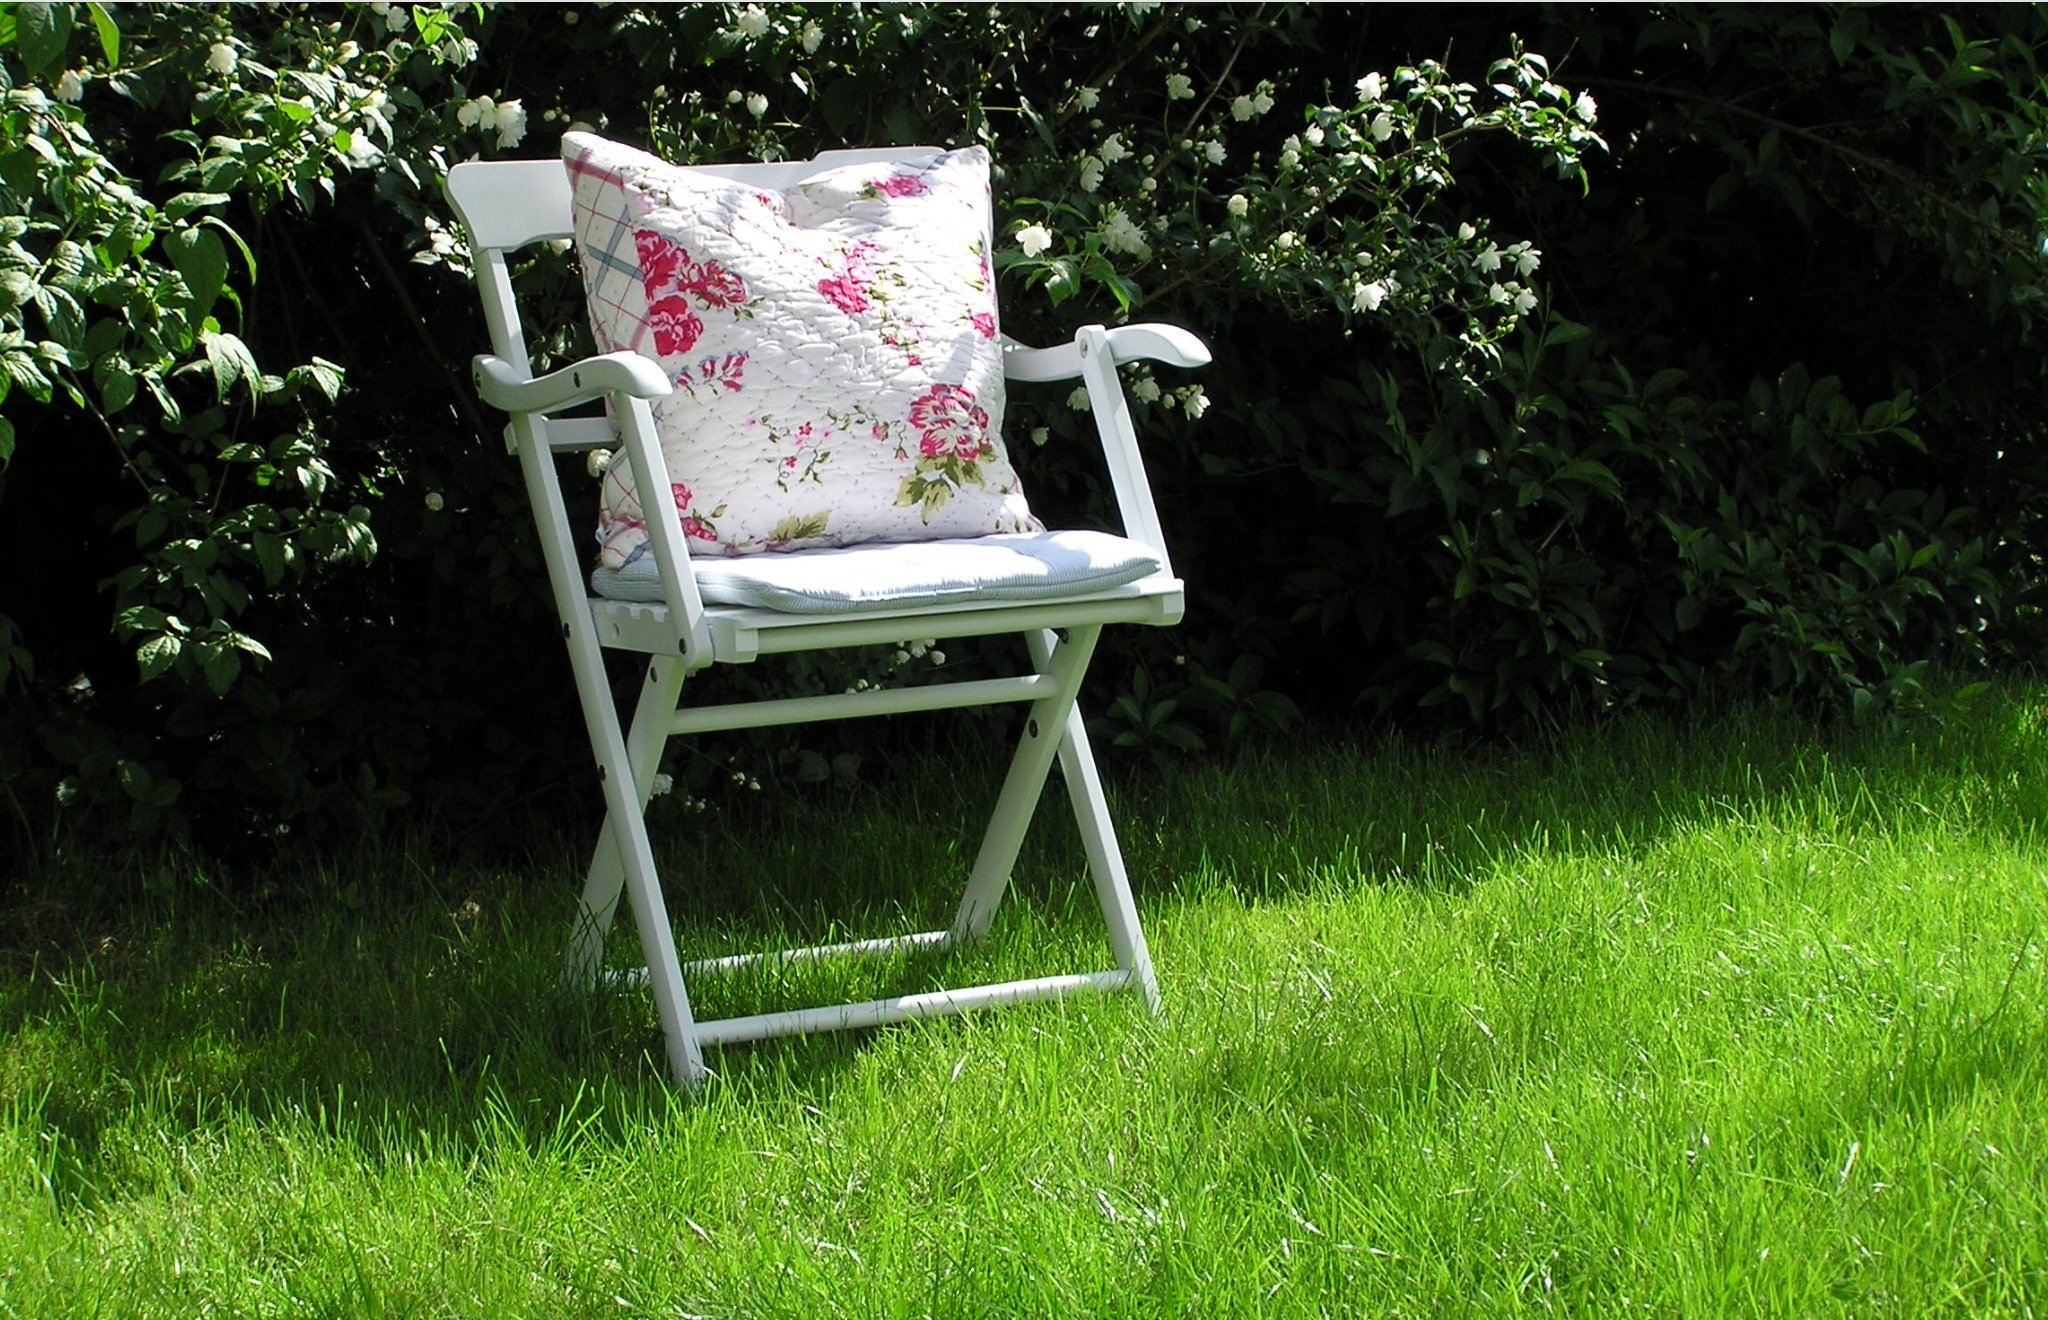
table, grass, lawn, flower, chair, green, sitting, backyard, furniture, garden, denmark, yard, have, my summer chair